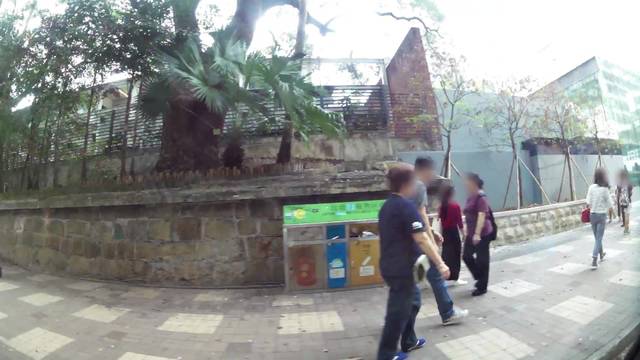
Region: China
Coordinates: 22.298, 114.172